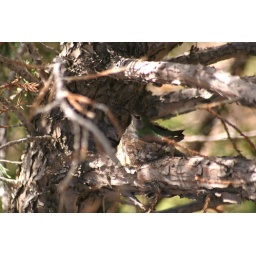
I was working on the roof tiles when I heard this hummingbird flying around me, had to get the camera.